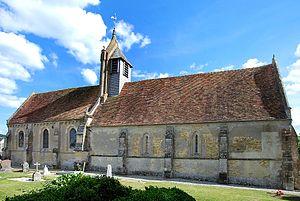
Mittois (Calvados)
L'église Saint-Gervais-et-Saint-Protais est une église catholique située à Mittois, en France. Datant des XIIIᵉ et XVIᵉ siècles, elle est inscrite au titre des Monuments historiques.
Cette liste regroupe une partie des monuments historiques du Calvados.
Mittois est une ancienne commune française, située dans le département du Calvados en région Normandie, devenue le 1ᵉʳ janvier 2017 une commune déléguée au sein de la commune nouvelle de Saint-Pierre-en-Auge.